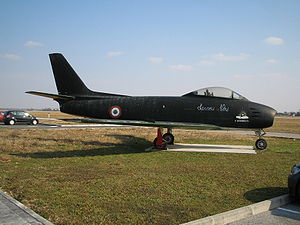
North American F-86 Sabre / Operatører / Militære operatører
F-86 Sabre fra Italien
North American F-86 Sabre, undertiden kaldet Sabrejet, er et transonisk jetdrevet jagerfly. Det blev produceret af North American Aviation, og er bedst kendt som den første jager fra USA med pilformede vinger, der var i stand til at matche den sovjetiske MiG-15 under luftkampe i høj hastighed. Set som en af de bedste og vigtigste jagere under Koreakrigen, blev F-86 også vurderet højt i sammenligning med jagere fra andre tidsepoker. Selv om flyet blev udviklet sidst i 1940erne og var forældet sidst i halvtredserne, viste Sabre sig at være alsidig og tilpasningsdygtig, og fortsatte i tjeneste som jagerfly i et antal luftvåben, indtil de sidste udtrådte af tjeneste i Bolivia i 1994.